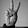
ASL letter: V